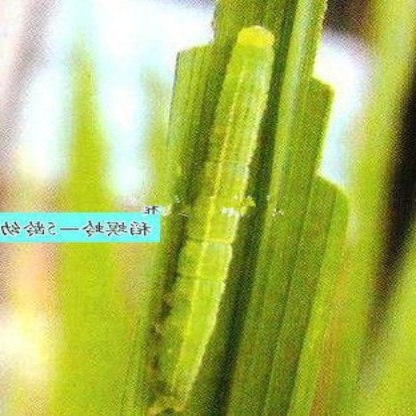
Nhãn: Sâu cuốn lá lớn ( Rice skipper)